Oroville–Thermalito Complex

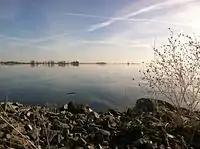
Part of the southern cut of Thermalito afterbay, off the Oroville wildlife area

The Thermalito Power Canal is a east–west oriented concrete lined canal that extends from a headworks structure, which is part of Thermalito Diversion Dam, to the Thermalito Forebay. It conveys water in either direction between Thermalito Diversion Dam and Thermalito Forebay for pumping and power generation at Hyatt Powerplant and Thermalito Pumping–Generating Plant. Construction on the canal began in and was completed in . The Power Canal has a maximum generating flow of with a maximum pumping flow of .